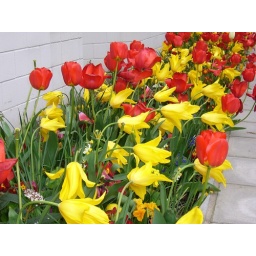
Red and yellow Tulips with some other flowers in between. University of Warwick campus.